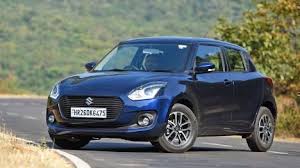
Label: noambulance